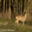
Label: deer